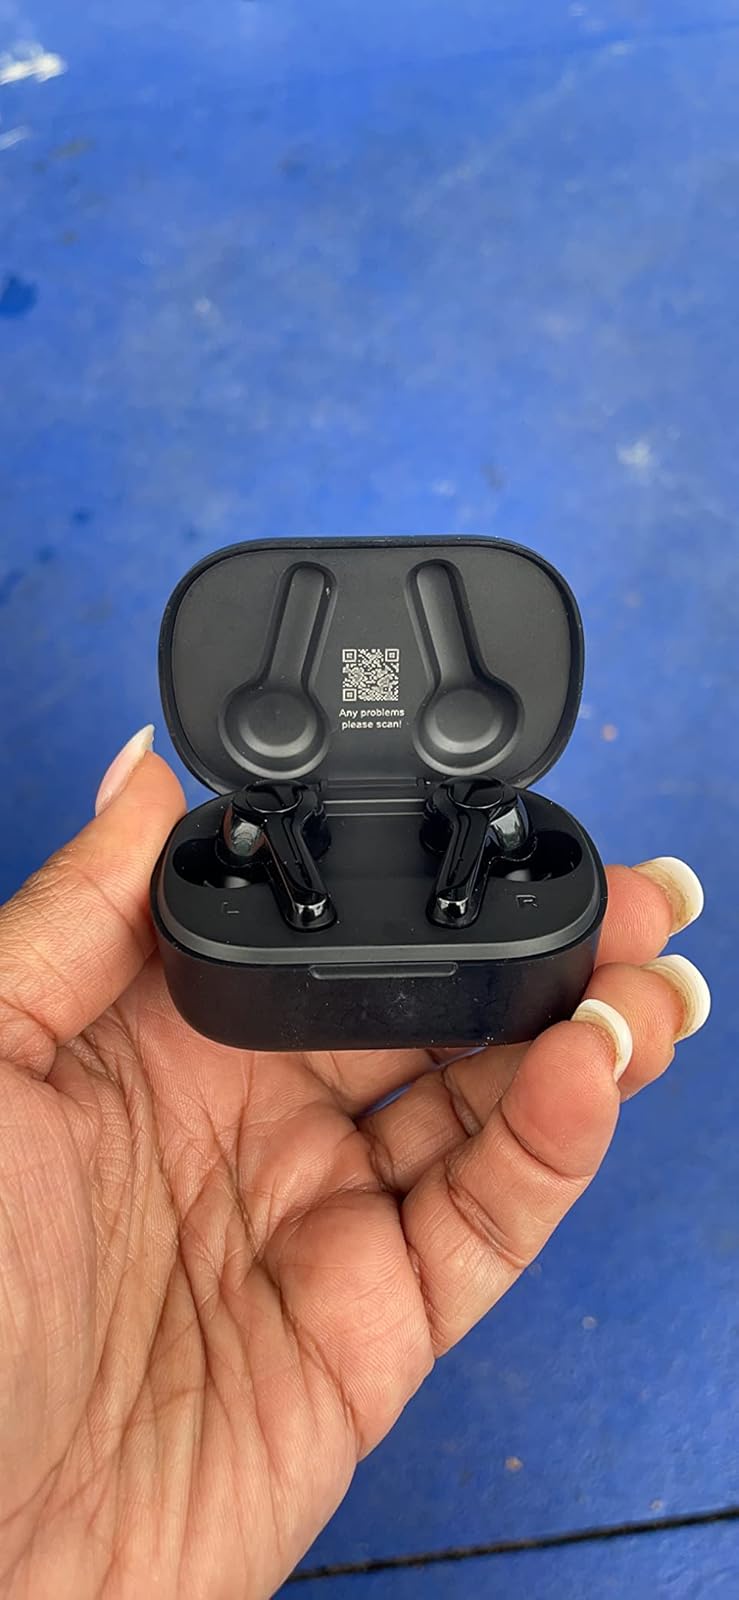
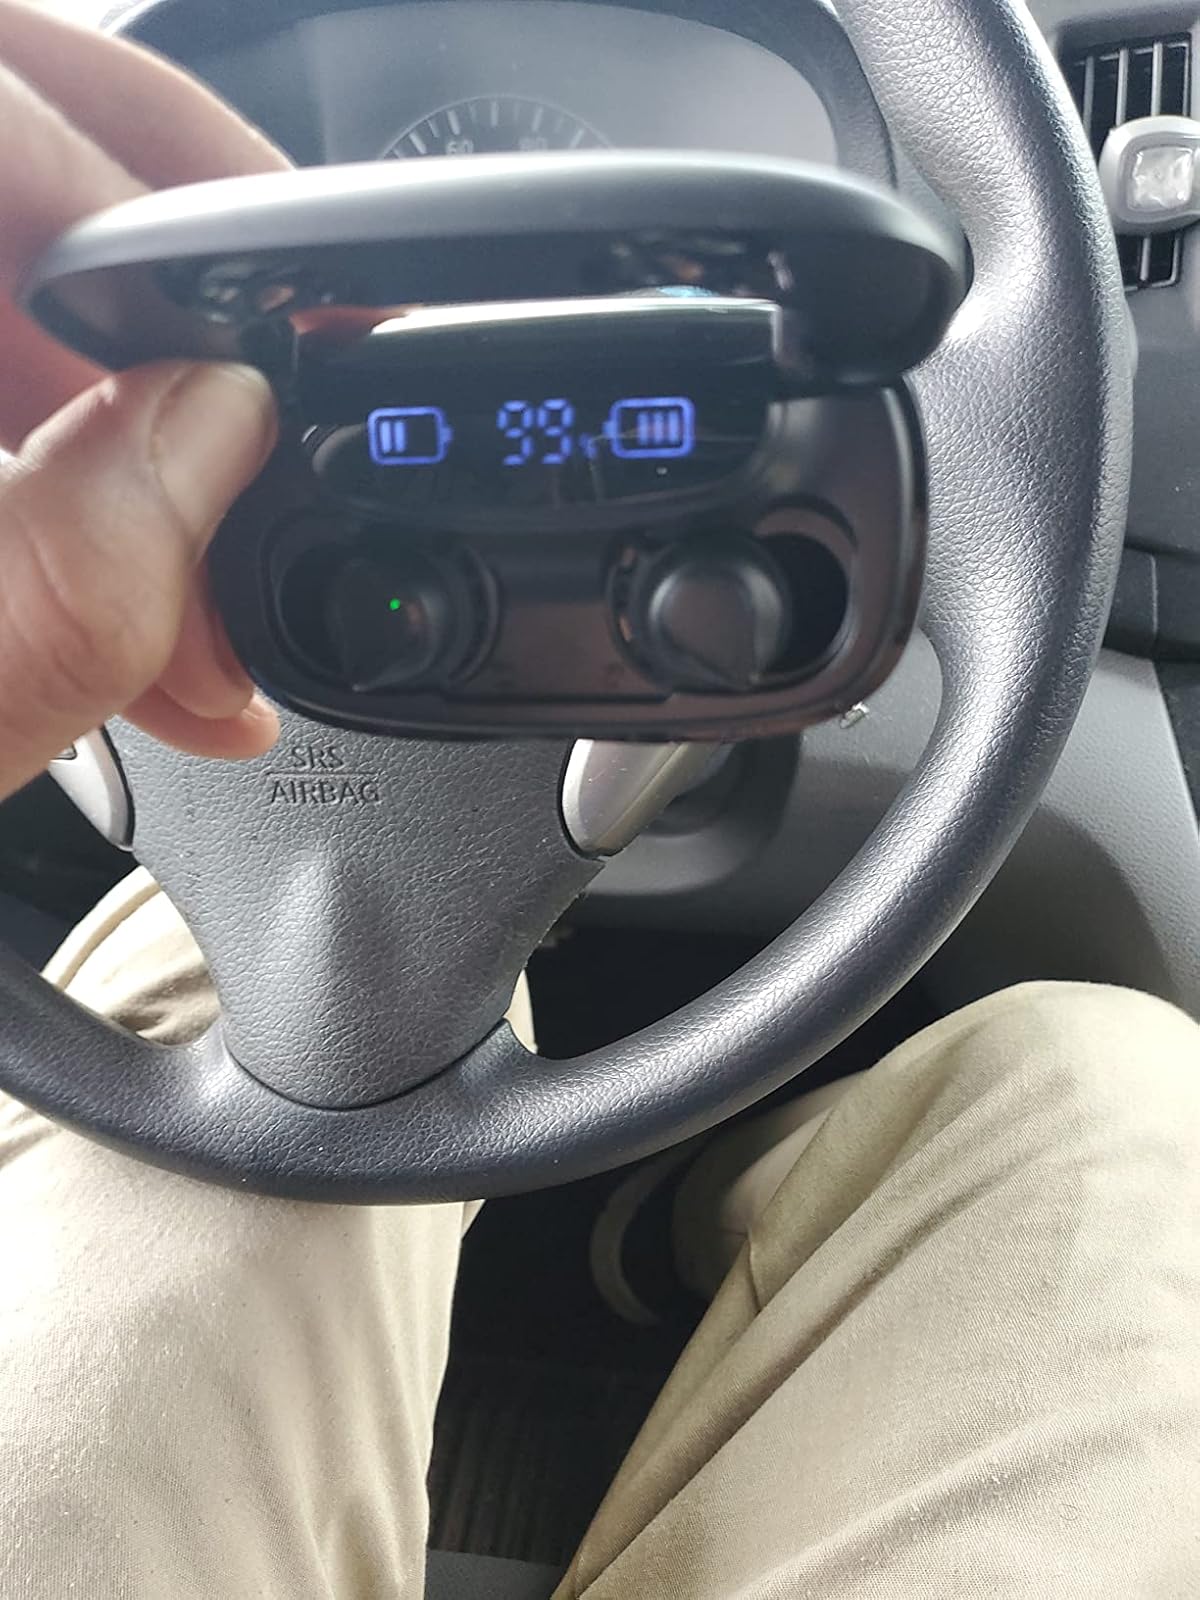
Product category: earbuds
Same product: no